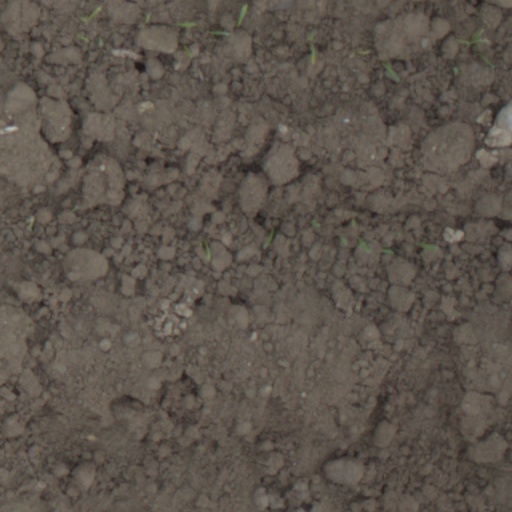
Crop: wheat